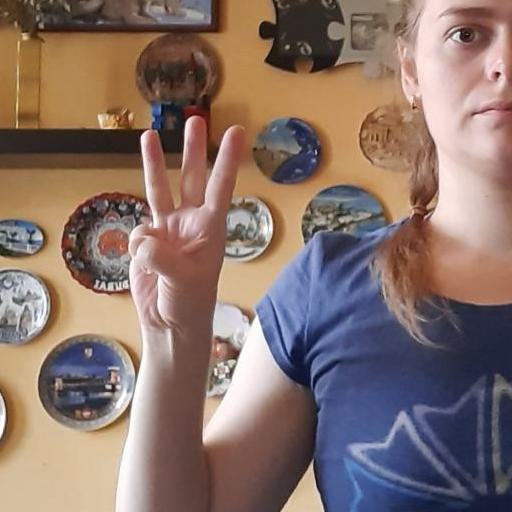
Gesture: three